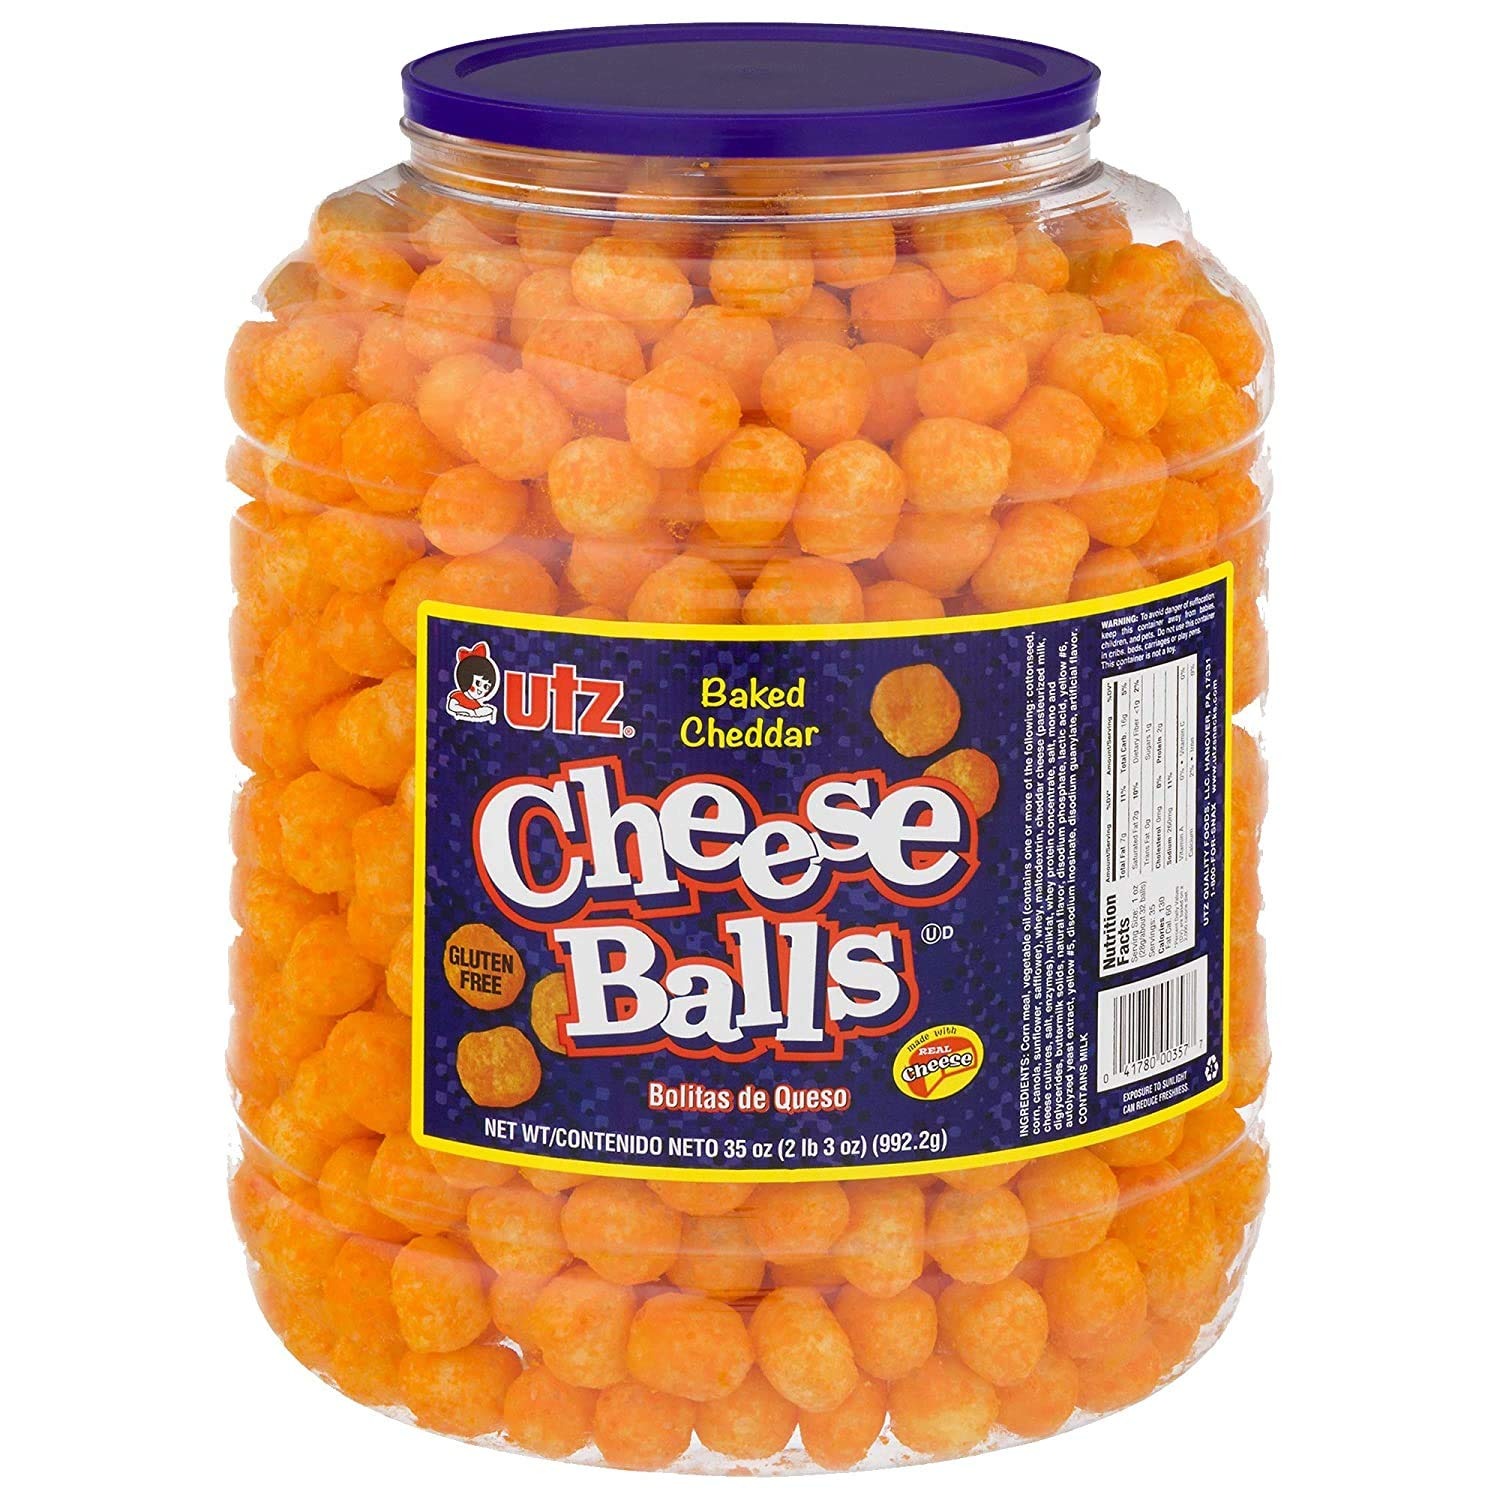
Item Name: Utz Cheese Balls – 35 Ounce Barrel (2 lbs) – Made with Real Cheese, Resealable Container, Gluten Free, Easy and Quick Party Snack
Bullet Point 1: REAL CHEESE: The Utz Cheese Balls are made from real cheese and are baked for a taste of irresistibly cheesy goodness. These crunchy, munchy cheese balls are finger licking fun you won't want to put down.
Bullet Point 2: PARTY SNACKS: The combination of real cheese with the right amount of crunch makes this the perfect party snack. Utz Cheese Balls is easy and quick to prepare – all you have to do is put it in a bowl and you’ll have a snack that everyone can agree on.
Bullet Point 3: RESEALABLE CONTAINER: Utz Cheese Balls come in a convenient resealable plastic barrel so you can snack as you please. Just twist the cap back on tightly to maintain freshness.
Bullet Point 4: GLUTEN-FREE: Enjoy these delicious, crunchy cheese balls without the guilt. They are cooked without hydrogenated oils and are gluten, cholesterol and trans-fat free. Kosher certified.
Bullet Point 5: WE ARE UTZ: Since 1921, Utz has been making and selling quality pretzels and other delicious snacks in Hanover, PA, the snack capital of the world! We’re a family-managed business providing snacks that are crunchier, lighter, fresher and simply Better.
Value: 35.0
Unit: Ounce

Price: 10.535